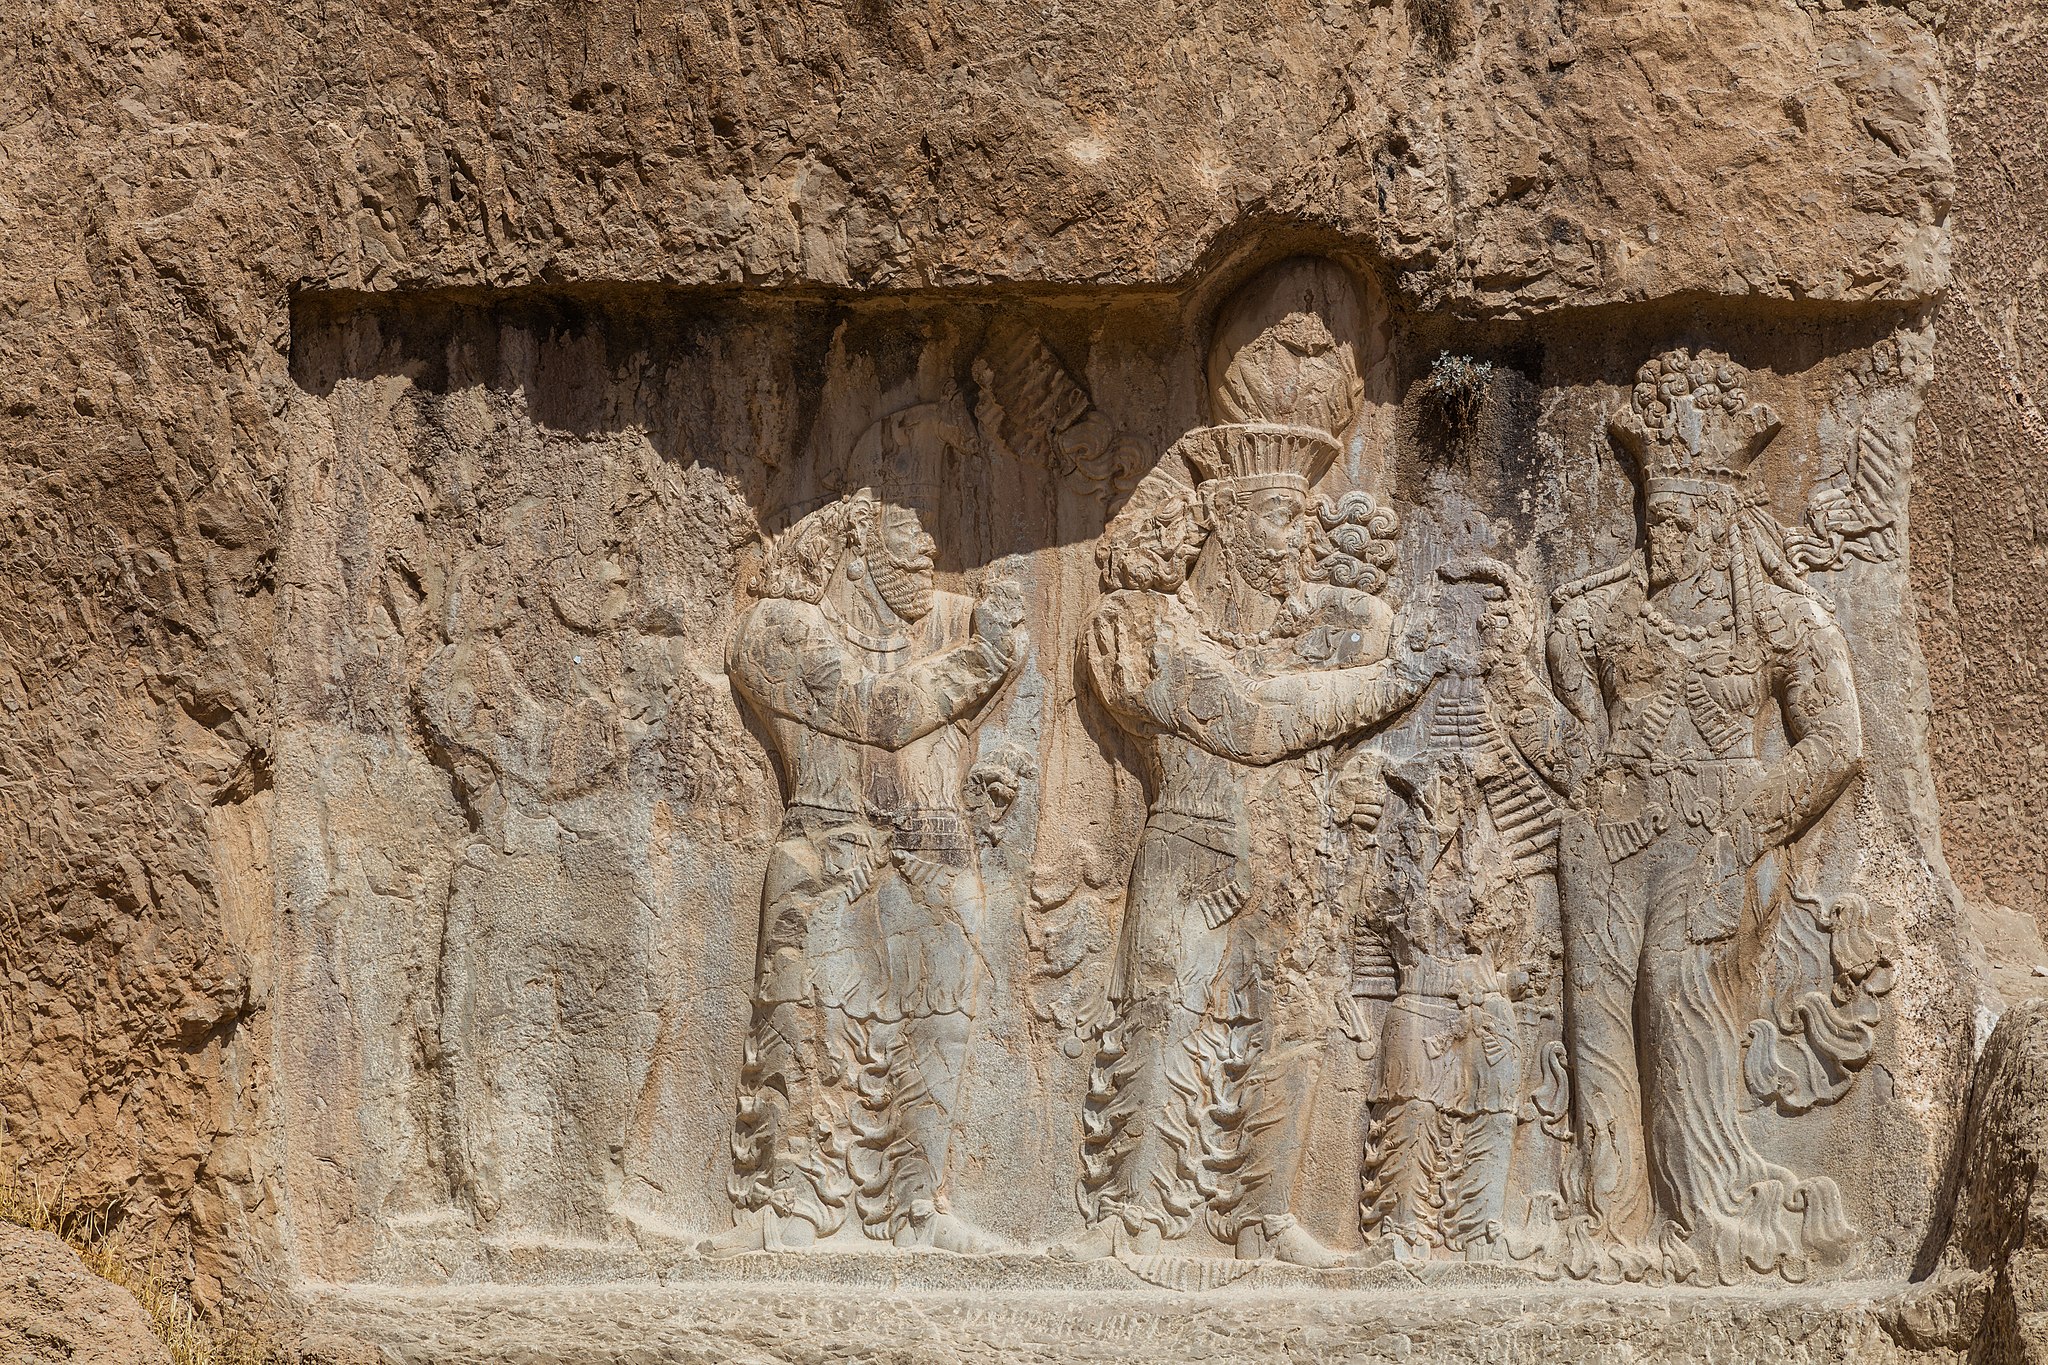
Title: Naghsh-e rostam, Irán, 2016-09-24, DD 08
Description: Naghsh-e rostam, Iran
Date: 2016-09-24 12:03:20
Categories: Taken with Canon EOS 5DS R, Relief of Narseh and Anahita, September 2016 in Iran, Images by User:Poco a poco, Images from Wiki Loves Monuments 2016, Cultural heritage monuments in Iran with known IDs, Images of Iran by User:Poco a poco, Images from Wiki Loves Monuments by User:Poco a poco, Images from Wiki Loves Monuments 2016 in Iran, Iran photographs taken on 2016-09-24, Images from Wiki Loves Monuments in Marvdasht